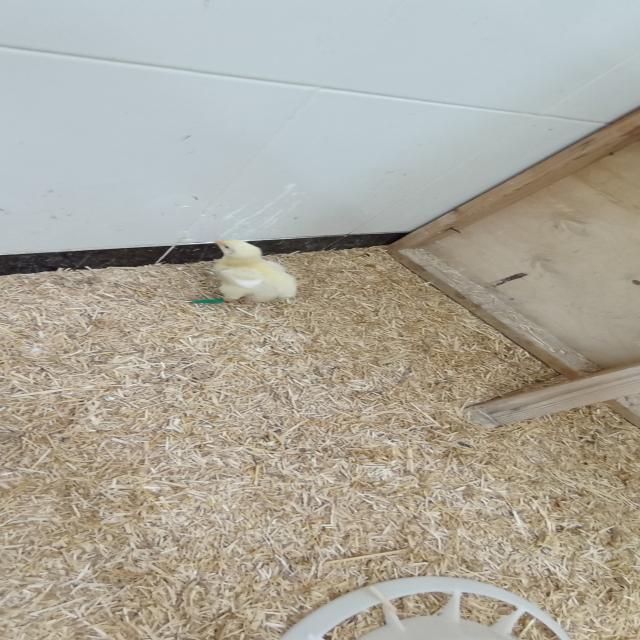
Weight: 219 g